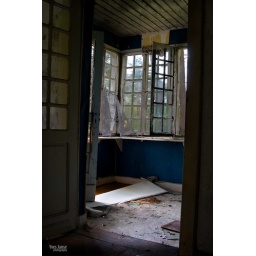
All the windows are broken, but the lace curtains have survived. Please view large to see the detail in this shot.